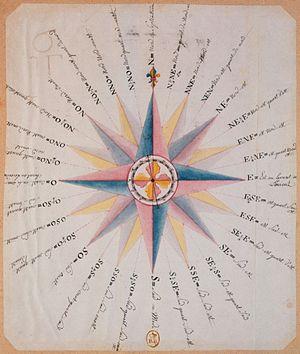
[Boussole]